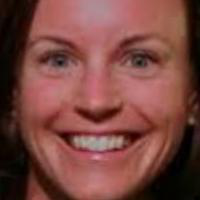
Age group: age 31-40